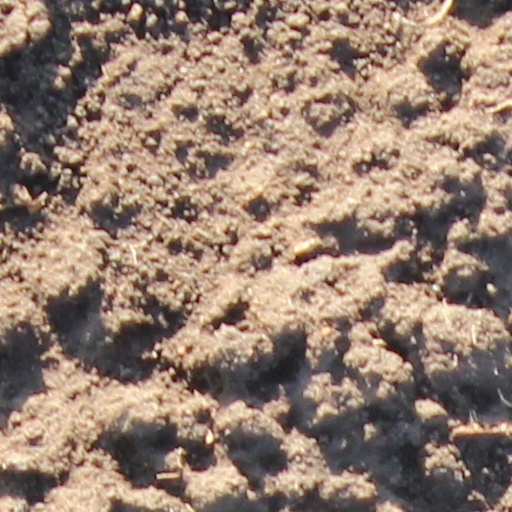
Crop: wheat